Ein Shemer

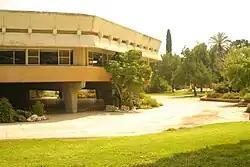

Ein Shemer is a kibbutz in northern Israel. Located in the Shomron region to the south of Route 65, about 6 km northeast of Hadera, it falls under the jurisdiction of Menashe Regional Council. In , it had a population of .